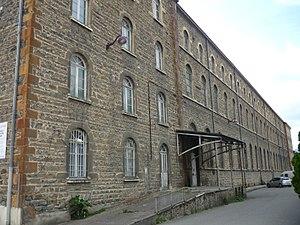
Ancienne manufacture de moulinage J.-B. Martin à Tarare, dans le département du Rhône. Cette usine aujourd'hui désaffectée est inscrite au titre de monument historique depuis 1987. Des logements utilisent une partie du bâtiment. This building is indexed in the Base Mérimée, a database of architectural heritage maintained by the French Ministry of Culture,
L’ancienne manufacture de tissage et de moulinage J-B Martin se situe à Tarare dans le Rhône.